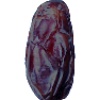
Label: Dates 1